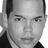
Emotion: neutral